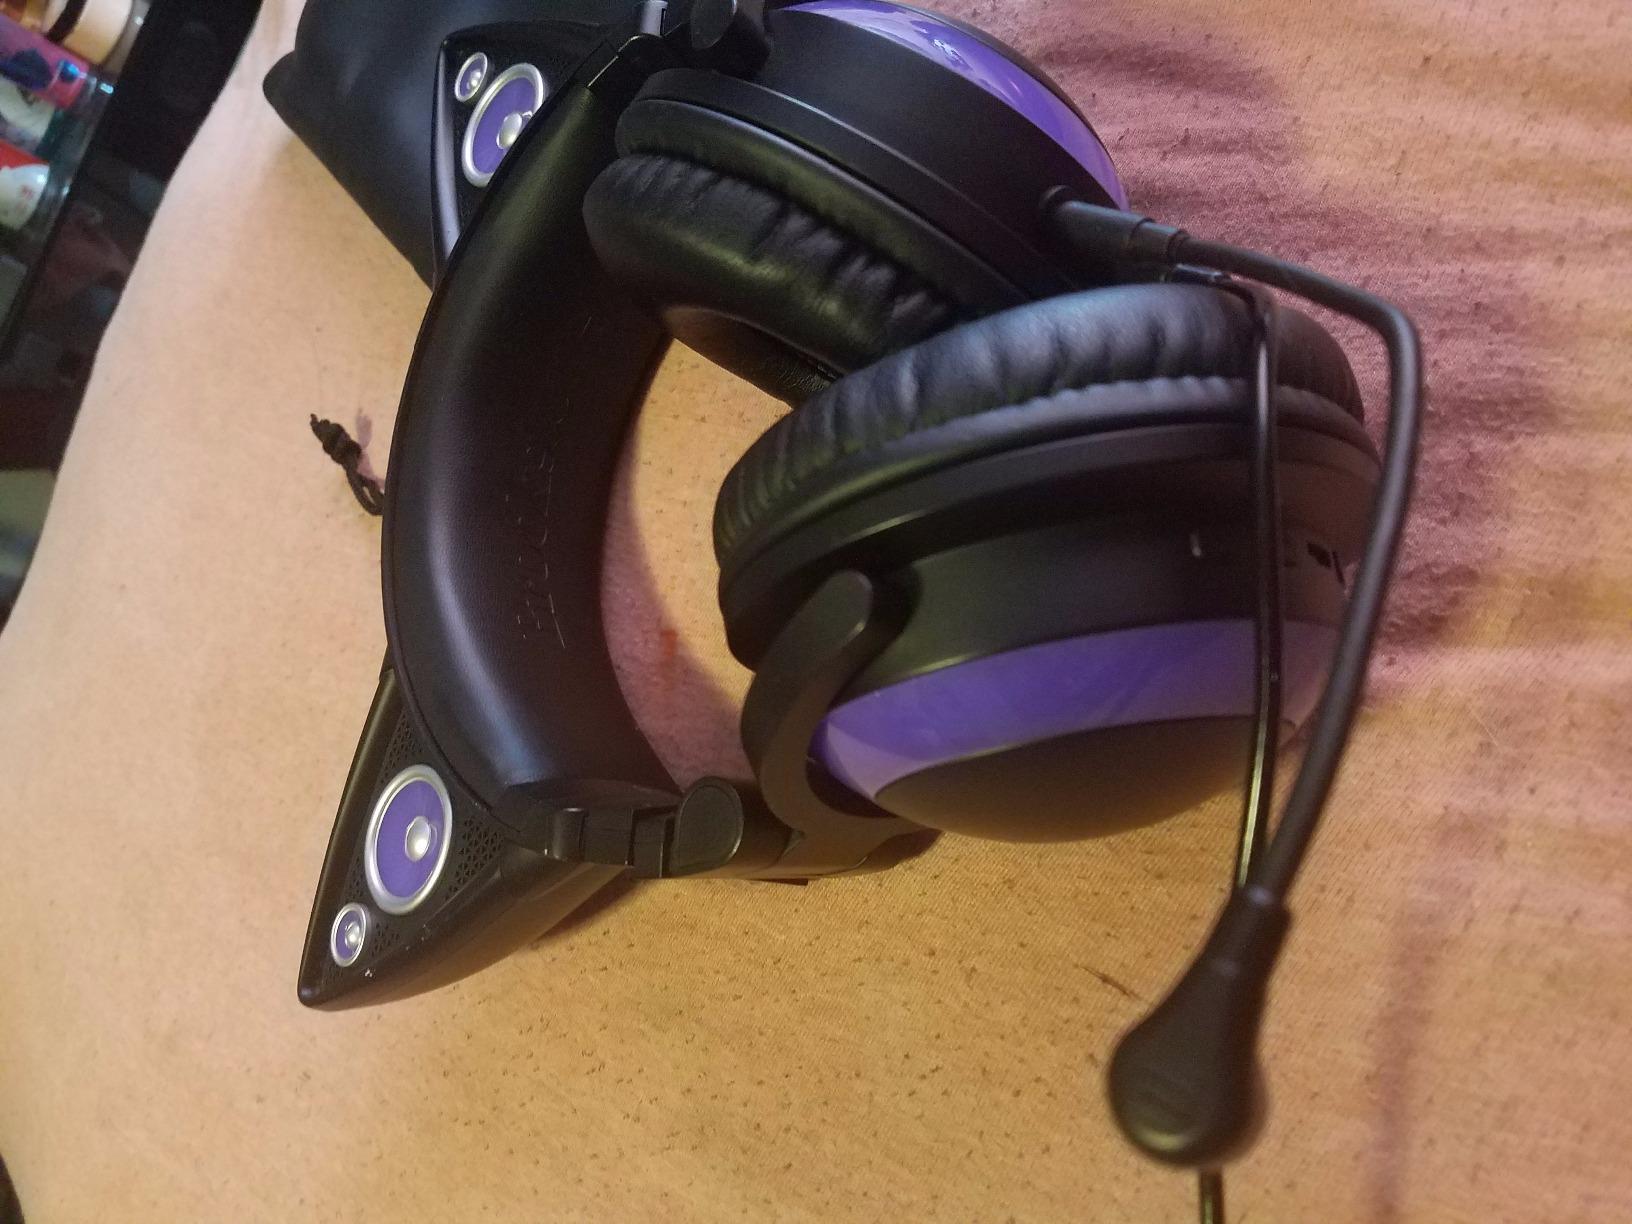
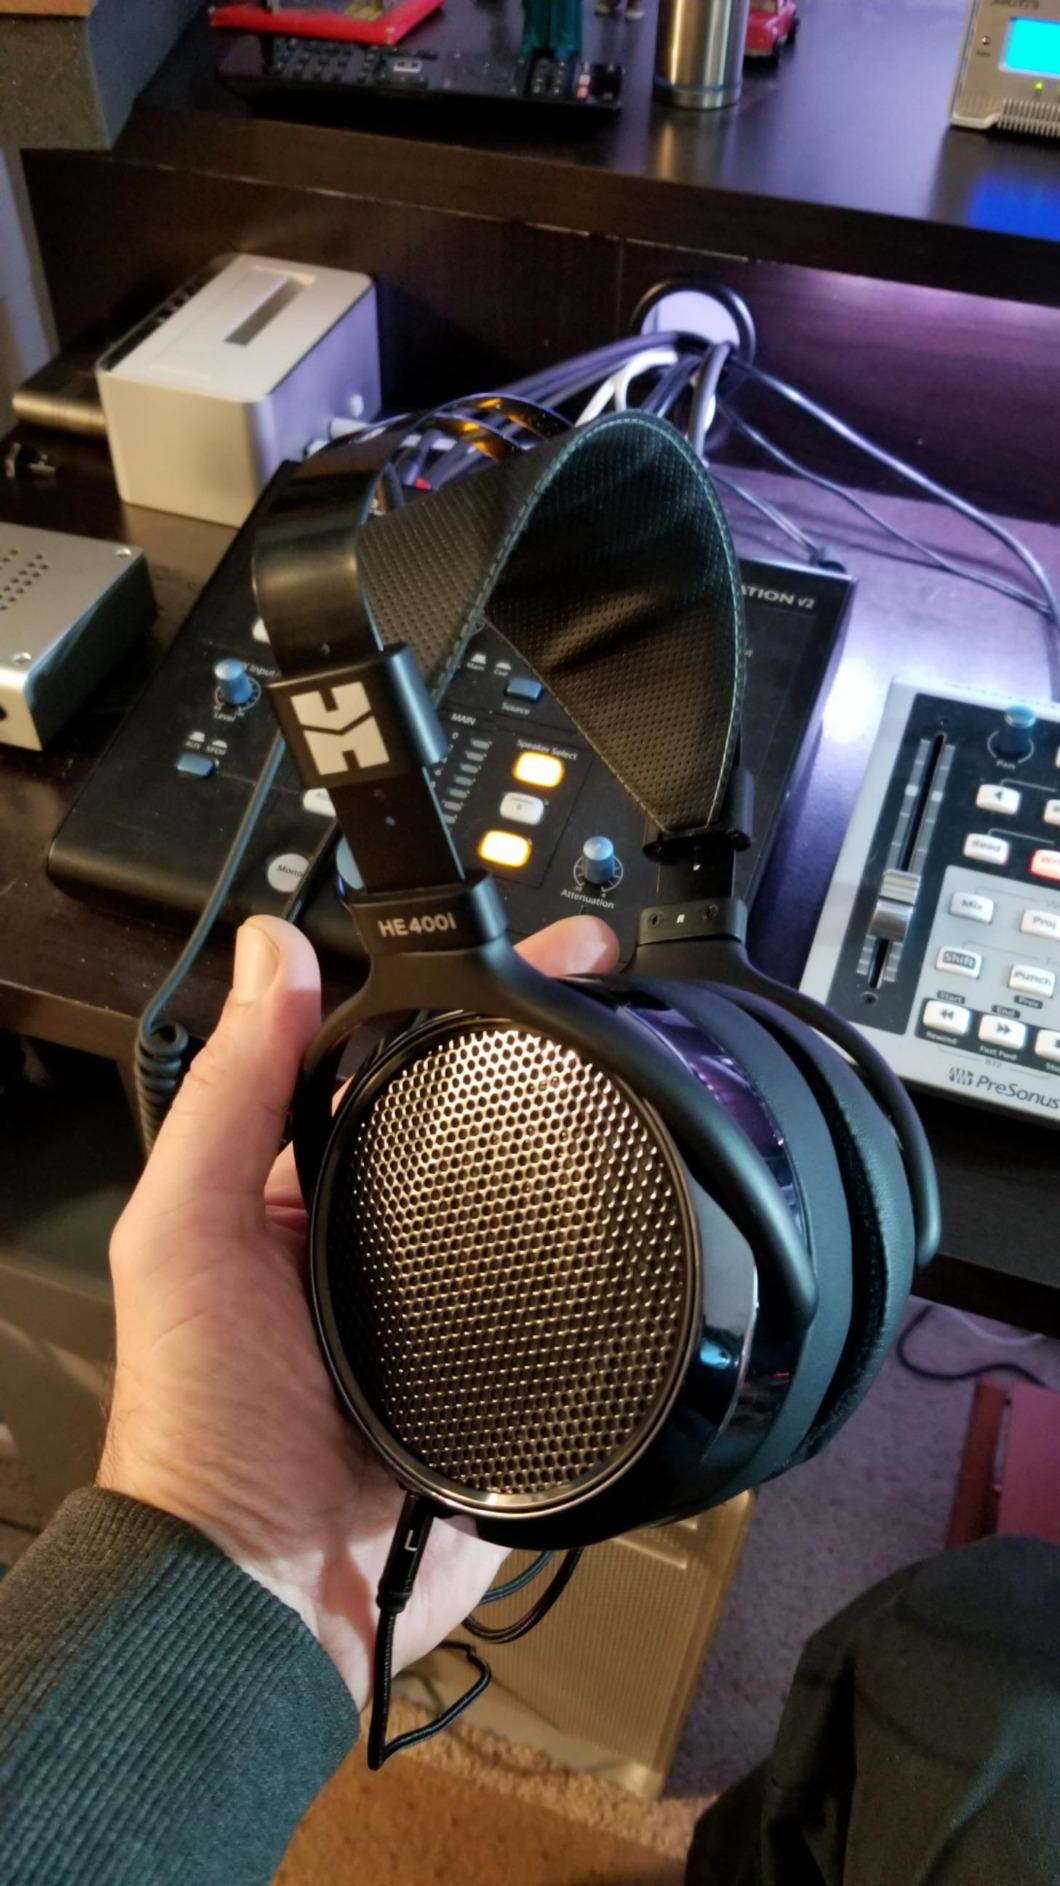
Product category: headphones
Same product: no